Transport in Brighton and Hove

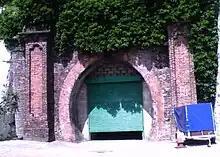
The Kemptown end of the Kemp Town-Elm Grove tunnel <a href="http%3A//maps.live.com/%3Fv%3D2%26amp%3Bsp%3DPoint.sg3j6ngzpv0w_Tunnel%2520exit%2520%28Kemptown%29___%26amp%3BencType%3D1">map

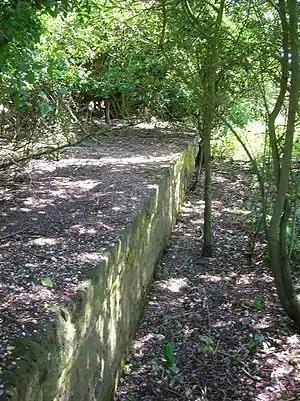
The platforms for the disused Golf Club halt on the Devil's Dyke line

From 1869 until 1932 (and for freight until 1971) there was a line (view map) to Kemptown: "Lewes Road" (actually on Mayo Road 1873–1932), "Hartington Road Halt" (1906–11) and Kemp Town terminus and goods yard. The line is closed and only the tunnel under Elm Grove remains (visible from the Freshfield Industrial Estate and below Elm Grove Primary School), and the commemorative locomotive sculpture on the Bingo Hall on Eastern Road (corner of Park Street). The Hughes Road Industrial Estate, Freshfield Industrial Estate, Enterprise Point and Bonchurch Road Park now occupy the alignment, and the bricks from (and alignment of) the Lewes Road viaduct were reused for the Sainsbury's store at the Vogue Gyratory, which has retained a viaduct theme.